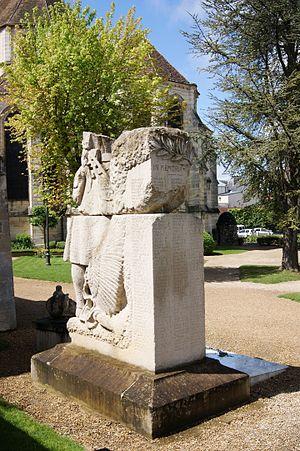
Square Jeanne d'Arc - Lagny-sur-Marne
L'abbatiale Notre-Dame-des-Ardents-et-Saint-Pierre est une église catholique paroissiale située à Lagny-sur-Marne, dans le département de Seine-et-Marne, en France. C'est l'ancienne église abbatiale de l'abbaye Saint-Pierre de Lagny. Elle a été classée monument historique par arrêté du 12 juillet 1886.